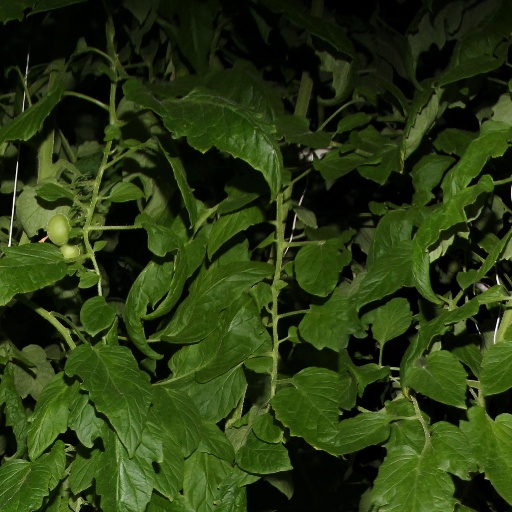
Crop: tomato